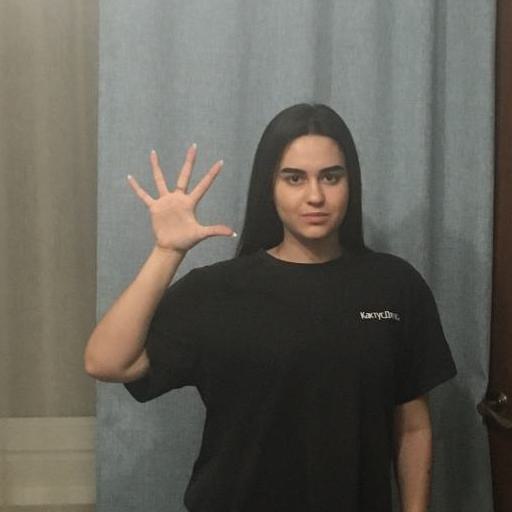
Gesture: palm